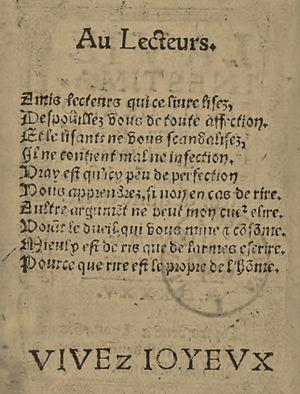
Envoi au lecteur du second roman de Rabelais, dans l'édition de François Juste de 1535.
François Rabelais est un écrivain français humaniste de la Renaissance, né à la Devinière à Seuilly, près de Chinon.